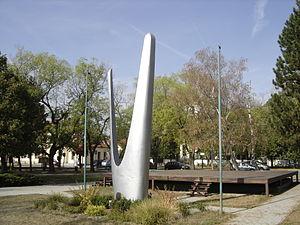
Vajnory est un quartier de la ville de Bratislava.